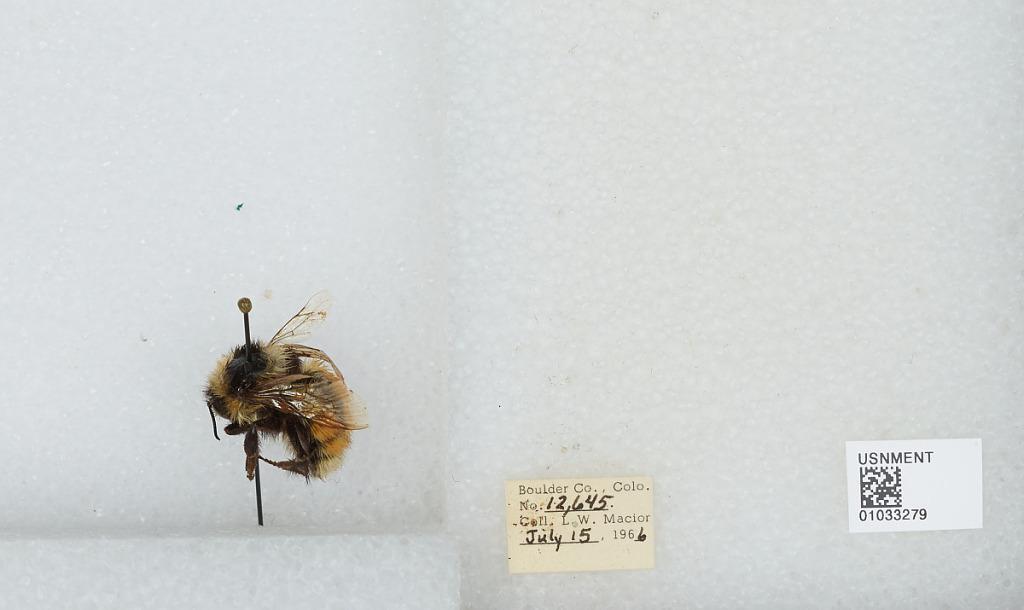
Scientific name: Bombus (Pyrobombus) sylvicola Kirby
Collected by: L. Macior
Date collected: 1966-7-15
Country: United States
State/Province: Colorado
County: Boulder
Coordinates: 40.0722, -105.584